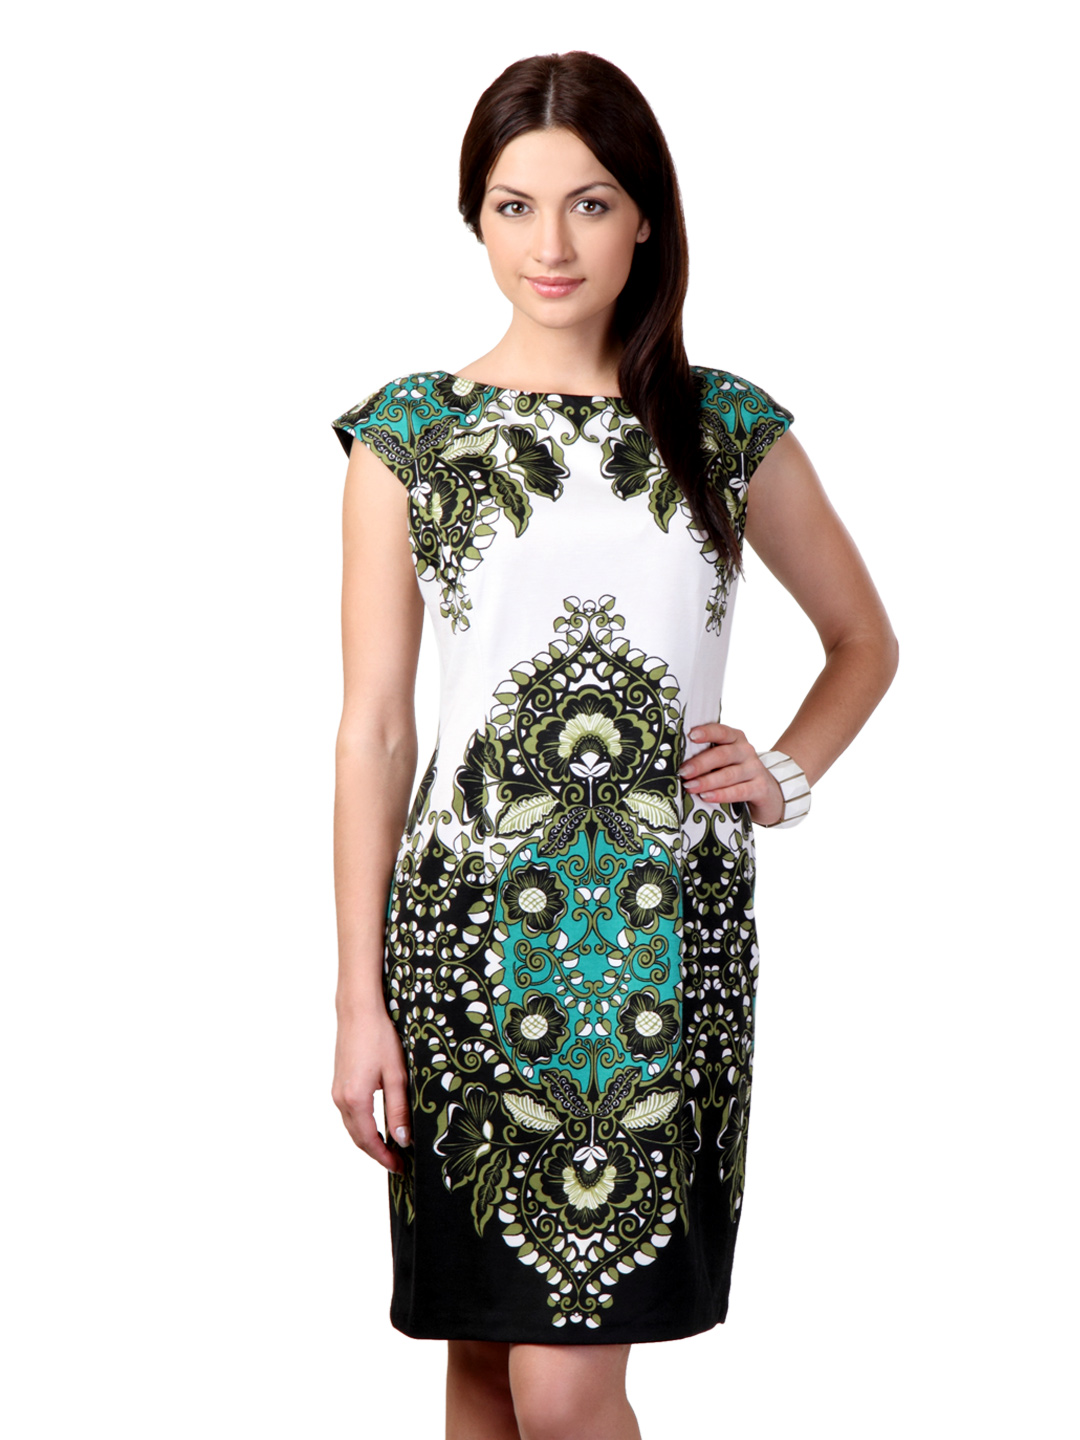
Avirate Cream & Olive Green Printed Dress
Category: Apparel / Dress / Dresses
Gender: Women
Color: Cream
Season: Fall 2012
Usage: Casual